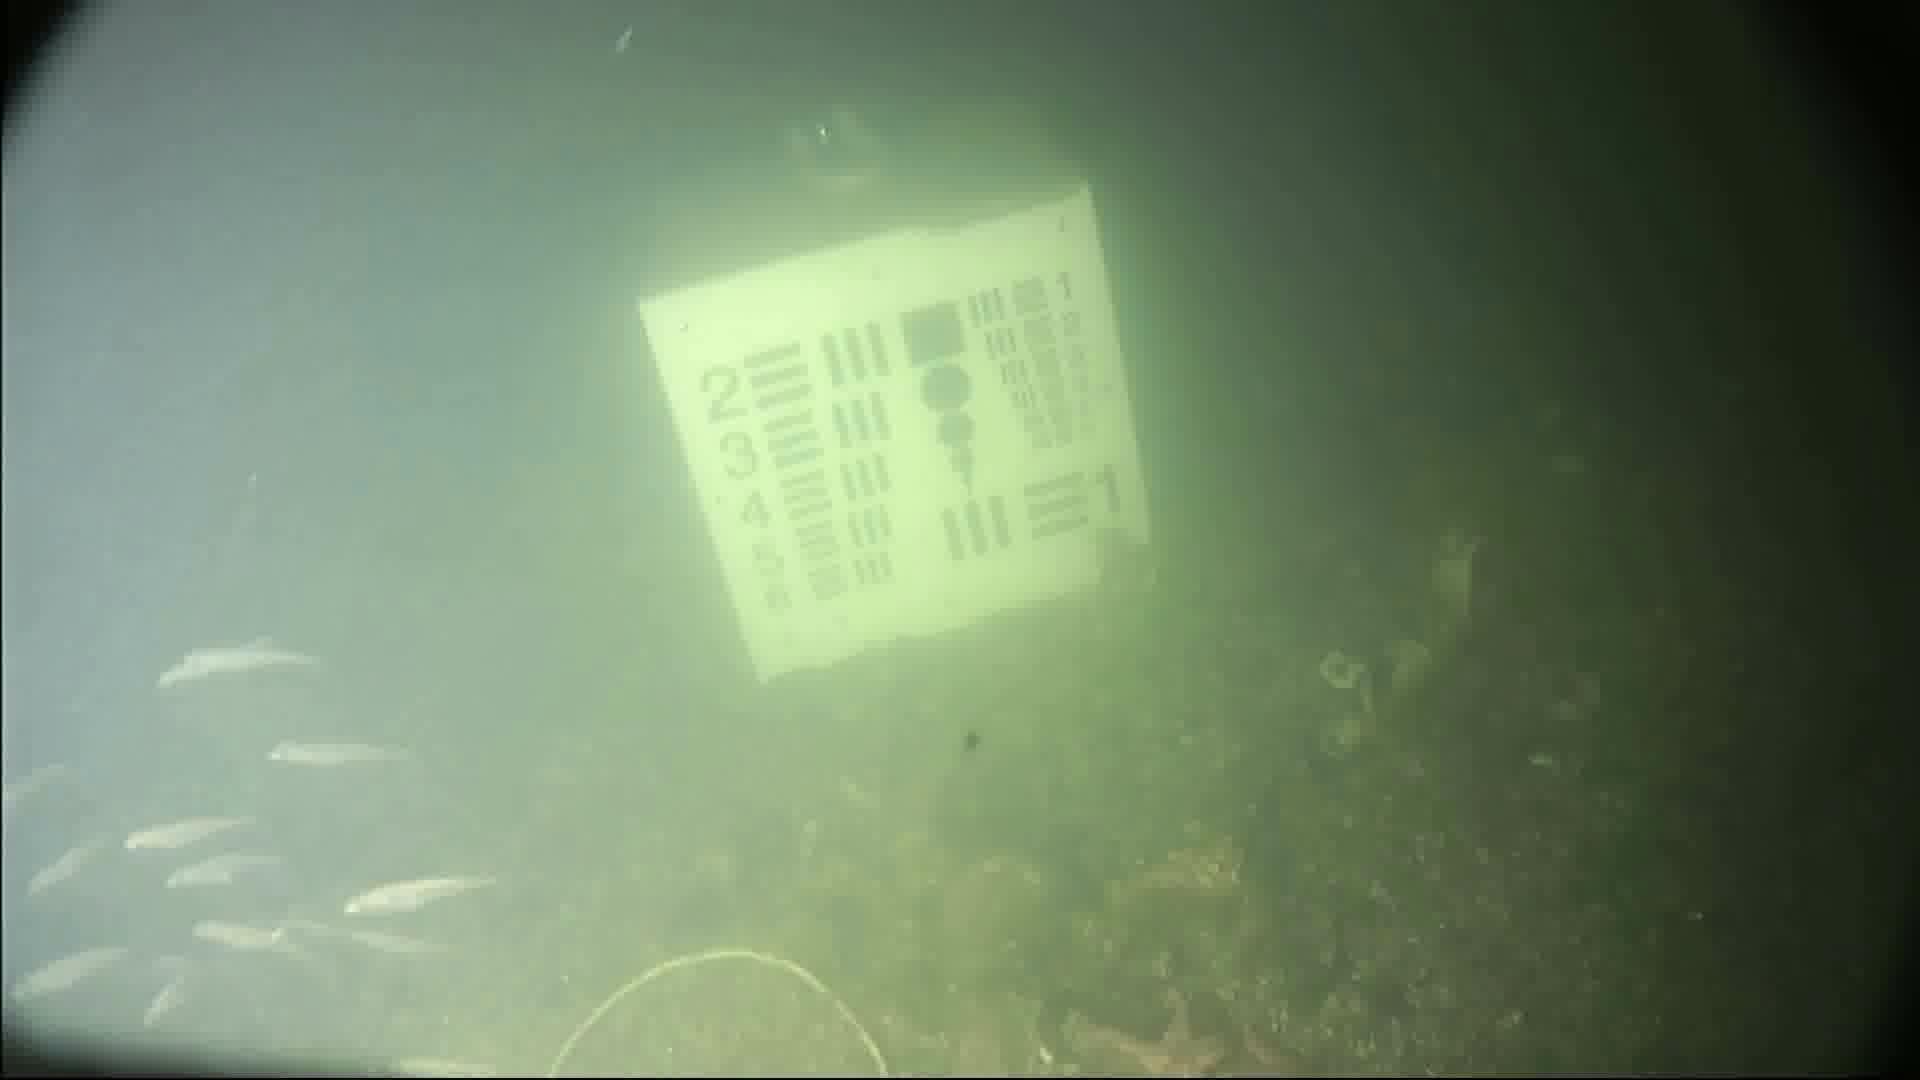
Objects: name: small_fish
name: starfish